Alexander Mackonochie

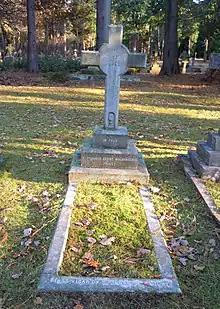
Mackonochie's grave in Brookwood Cemetery

Mackonochie did not think of taking another parish and moved into the Clergy House of St Alban's as a freelance. This was a happy arrangement for all, and there was no clash between the old priest and the new (Fr Suckling). For a time Mackonochie undertook a fair amount of work in the parish, but he was weakening mentally. He travelled several times to the continent and often visited the Bishop of Argyll, and his friend Alexander Chinnery-Haldane, in Ballachulish, Scotland, a place which he loved. Increasingly his home was his brother's house at Wantage, another place very dear to his heart, where he continued to assist in parochial work as much as possible.